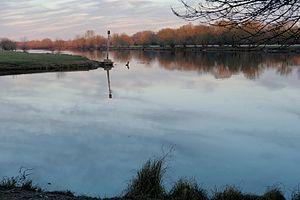
Confluence de la Sarthe (en arrière plan) et de la Mayenne (à gauche, premier plan) pour former la Maine (à droite)
La liste des cours d'eau de Maine-et-Loire présente les principaux cours d'eau traversant pour tout ou partie le territoire du département français de Maine-et-Loire dans la région Pays-de-la-Loire.
La Maine est une rivière française de Maine-et-Loire qui prend naissance au confluent des rivières Mayenne et Sarthe, au nord de la ville d'Angers, dans le département de Maine-et-Loire, en région Pays de la Loire. Longue de seulement 11,5 km, elle se jette dans la Loire au niveau de la commune de Bouchemaine, au sud d'Angers.
La Mayenne est une rivière de l'Ouest de la France se situant dans les deux régions des pays de la Loire - principalement - et la Normandie, dans les trois départements de Maine-et-Loire, Mayenne, Orne. Elle est un affluent constitutif de la Maine, donc un sous-affluent de la Loire, ou un affluent direct de la Loire si l'on considère que la Maine et la Mayenne ne font qu'un, comme le traduit la proximité de leur nom et le fait que le mot Maine soit employé en amont de son confluent avec la Sarthe.
L'île Saint-Aubin est une île formée par la Vieille Maine, la Sarthe et la Mayenne, située au nord d'Angers, dans les Basses vallées angevines, dont l'île représente 1/10ᵉ de la superficie.
La Sarthe est une rivière du Nord-Ouest de la France, qui coule dans les quatre départements de l'Orne, de la Mayenne, de la Sarthe et de Maine-et-Loire, dans les deux régions de Normandie et des Pays de la Loire. Elle forme, en confluant avec la Mayenne, la Maine, qui se jette dans la Loire. Elle donne son nom à un département : la Sarthe.